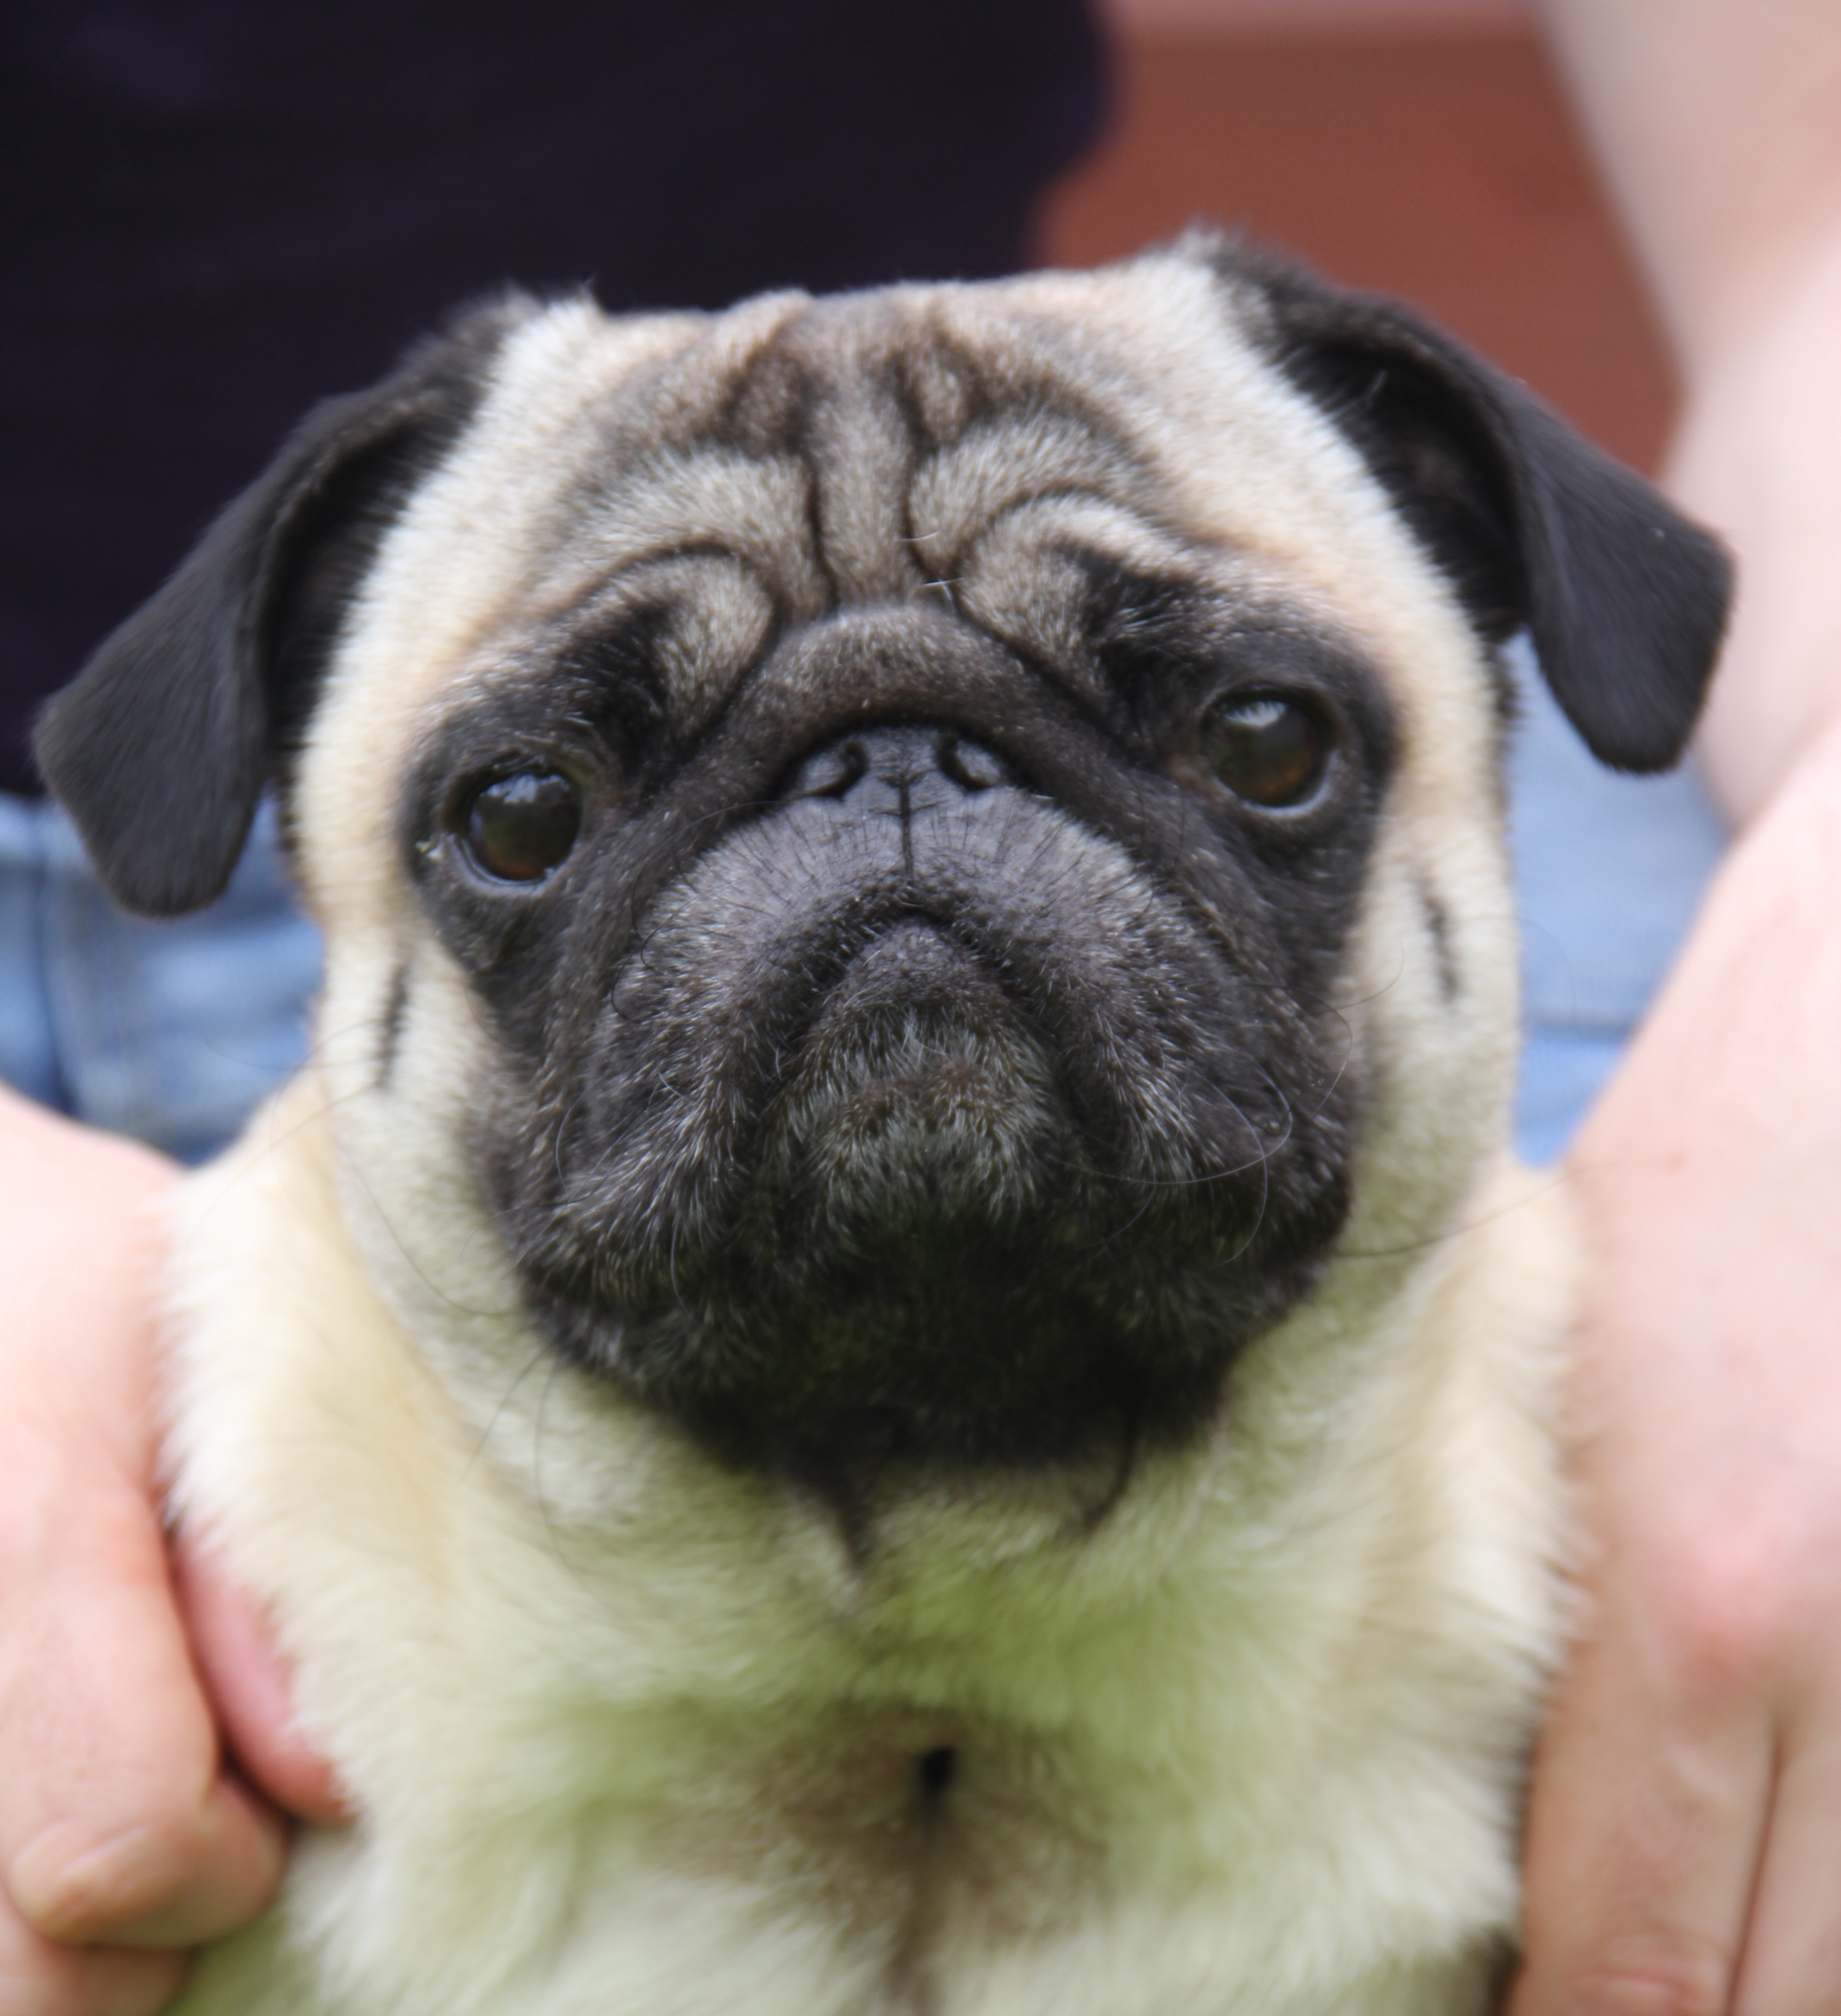
puppy, dog, animal, pet, mammal, pug, vertebrate, dog breed, breed, tracheostomy, dog like mammal, carnivoran, toy bulldog